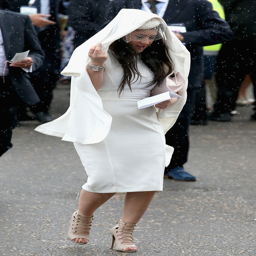
a women running through the rain with a scarf over her head